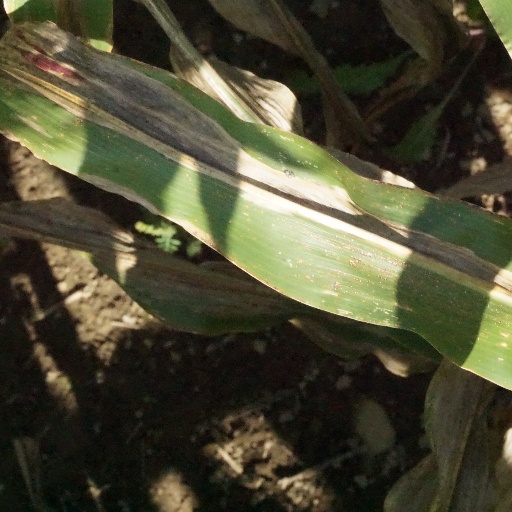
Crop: maize; corn